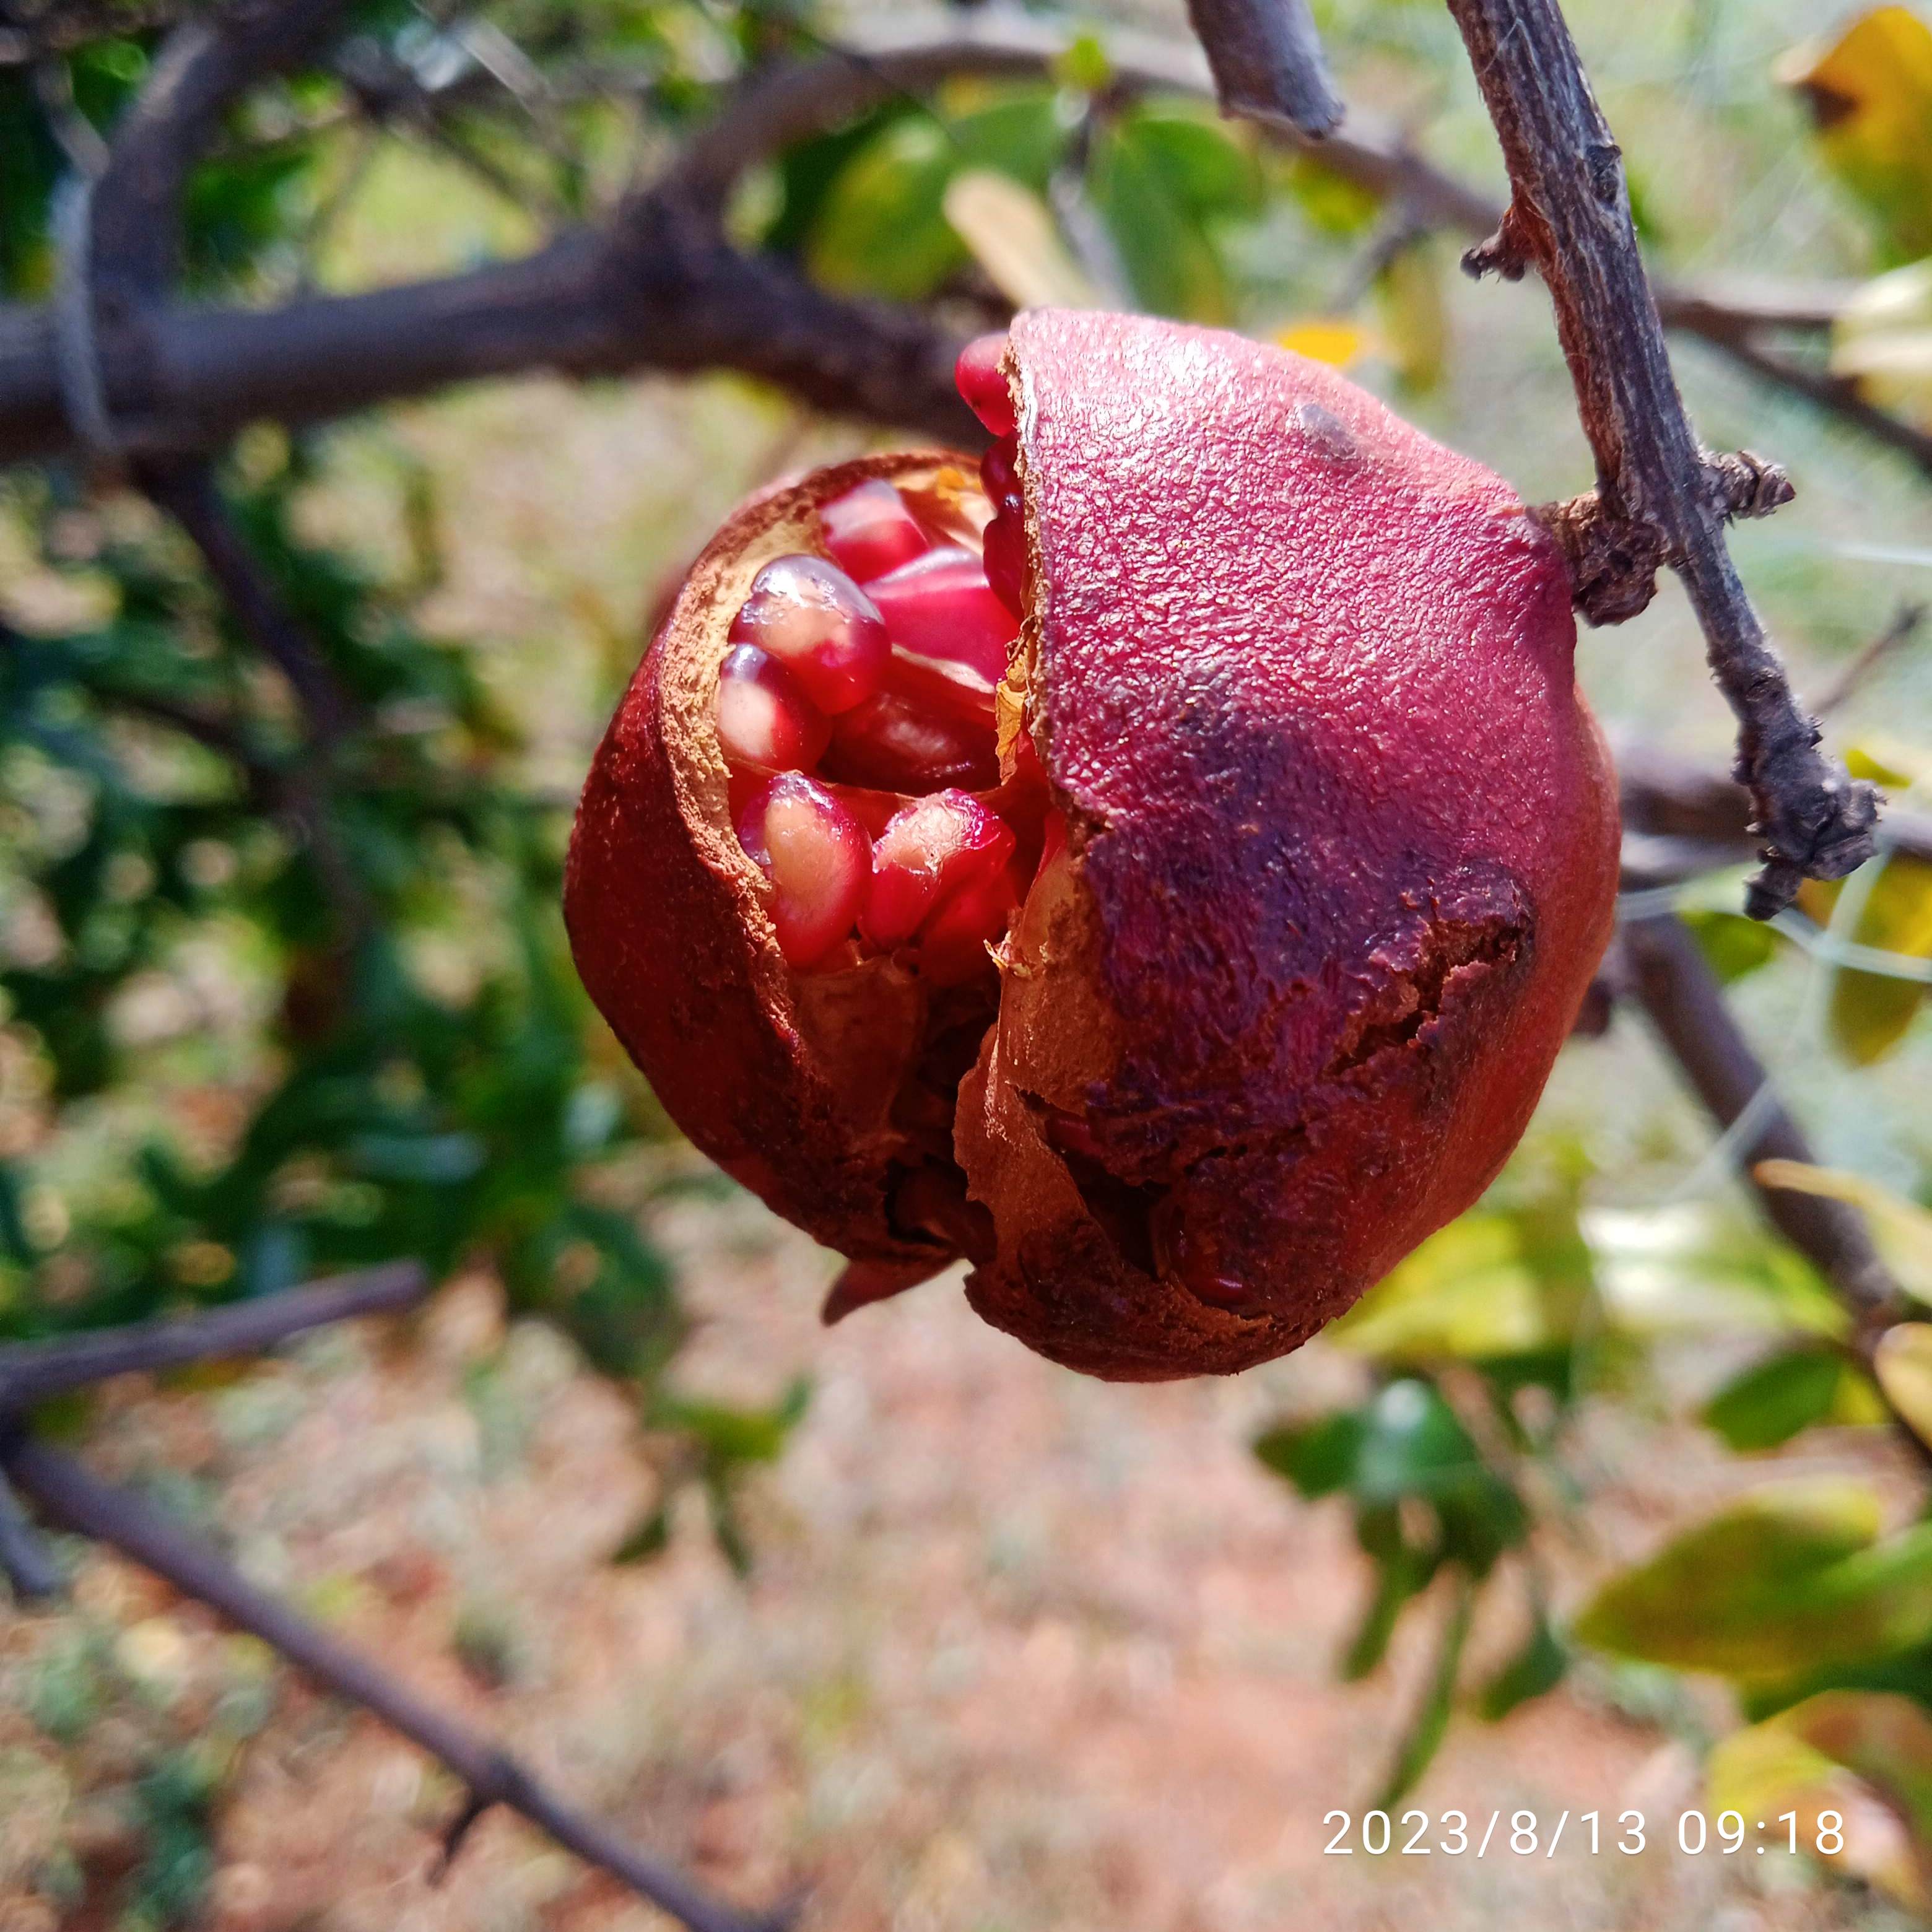
Label: Bacterial_Blight